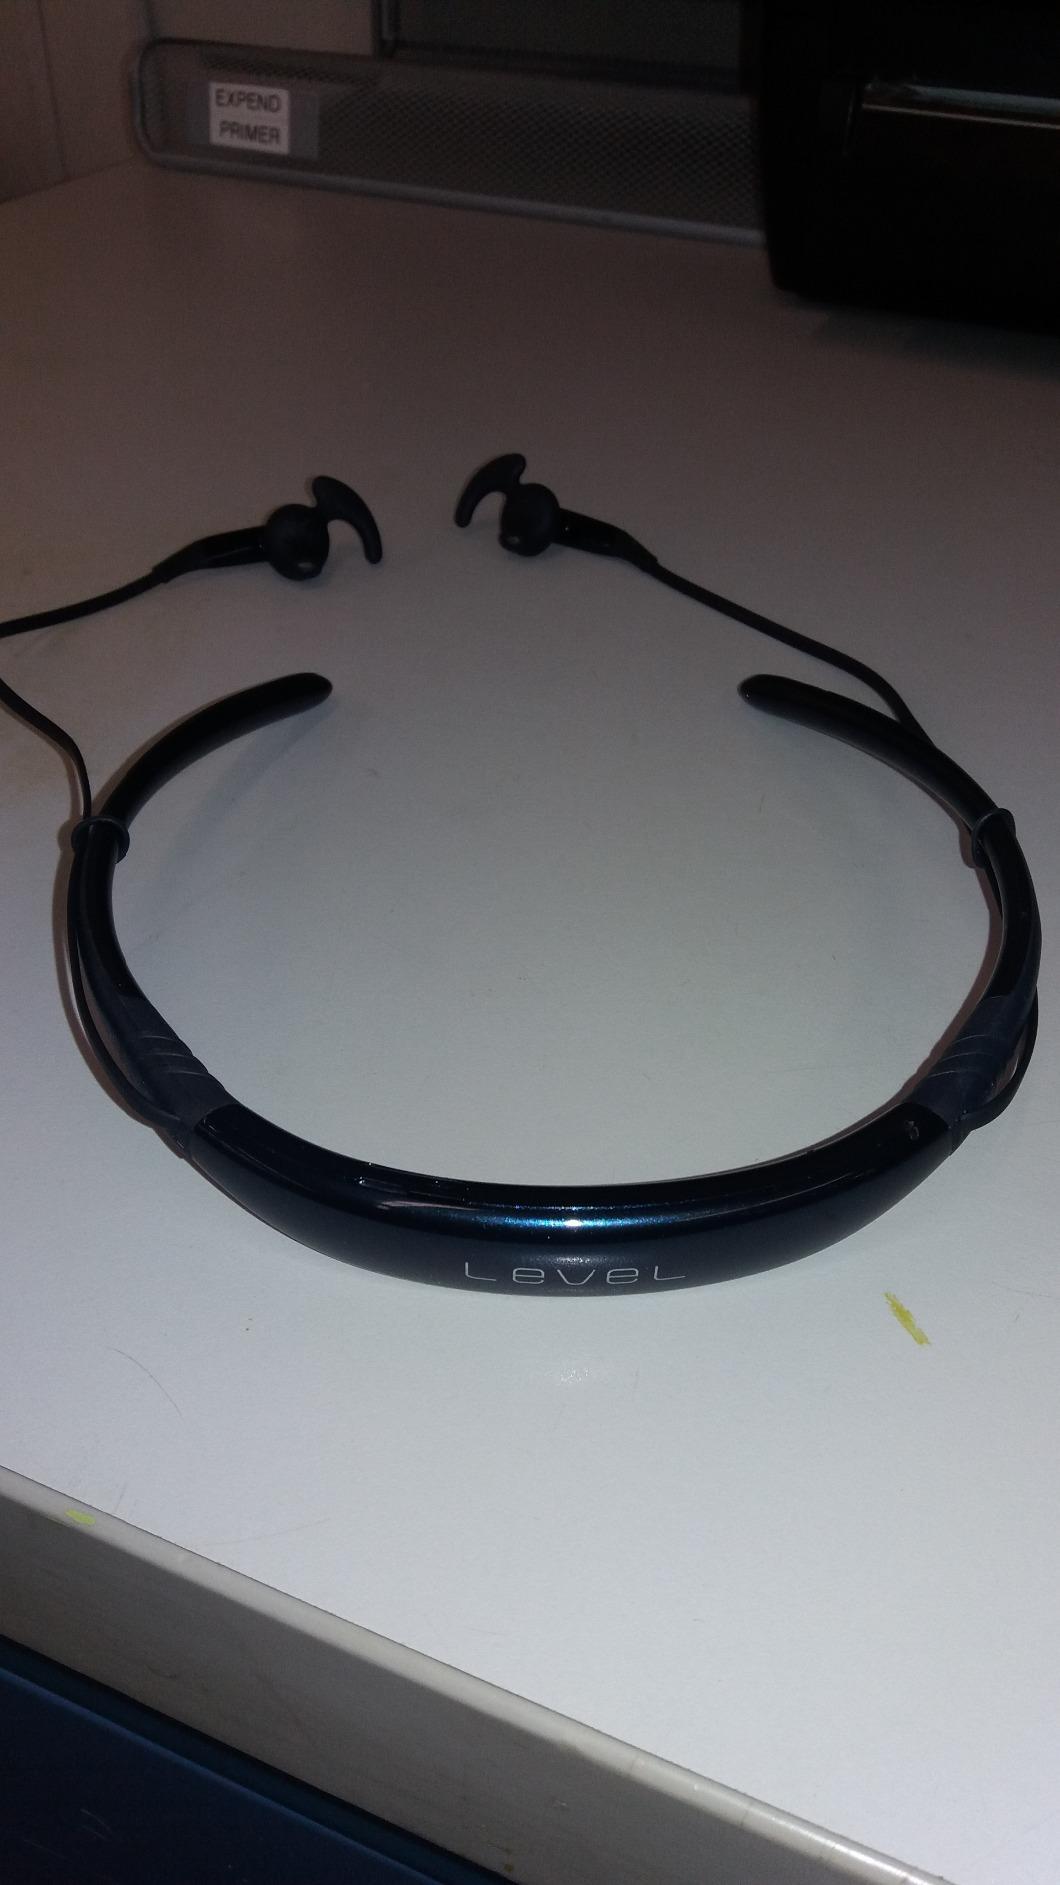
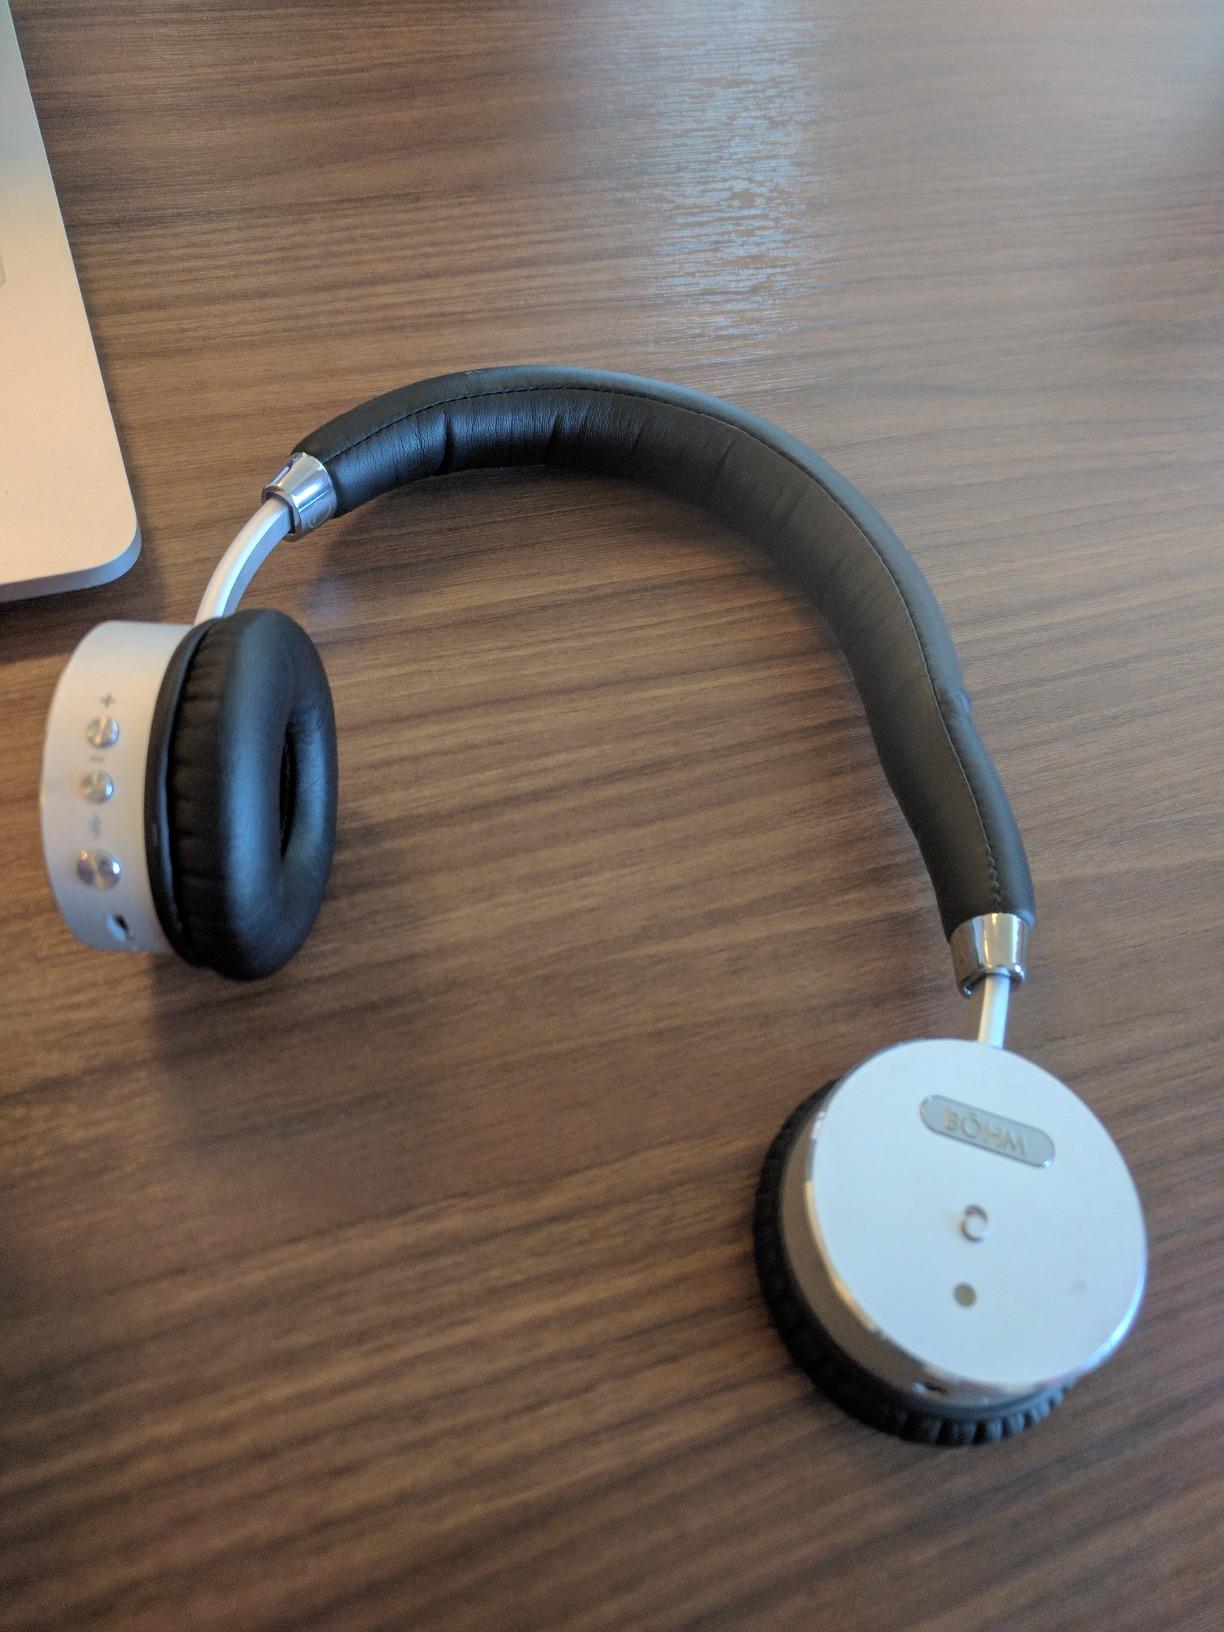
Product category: headphones
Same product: no